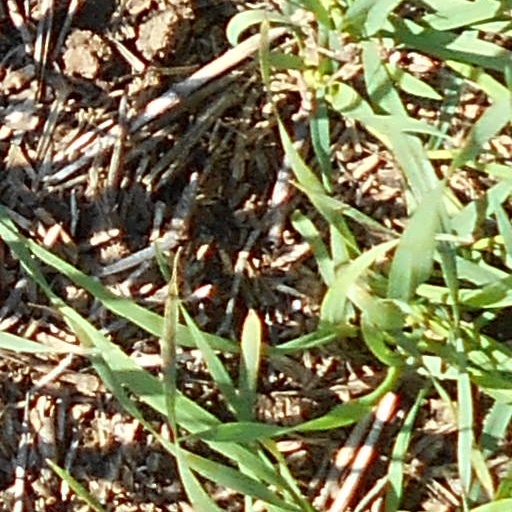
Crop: wheat